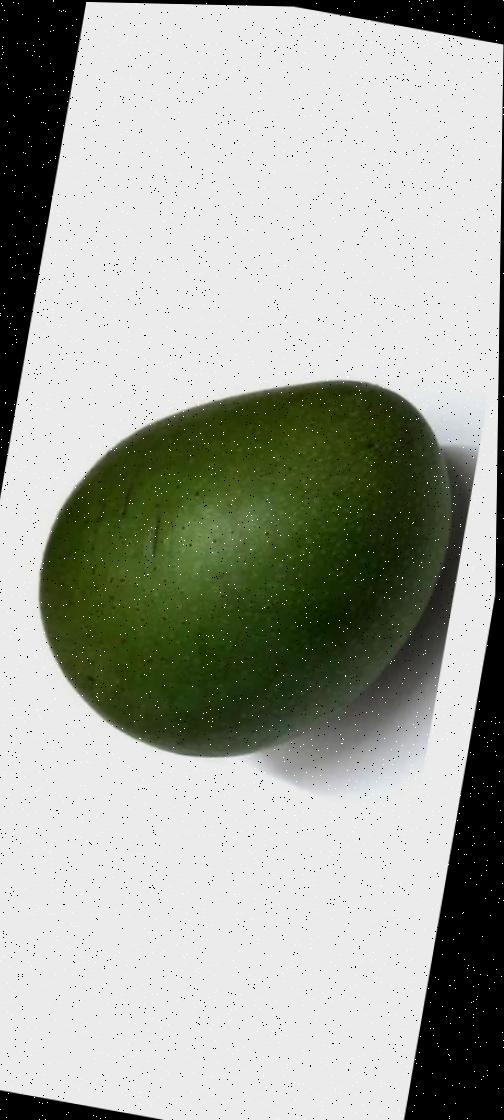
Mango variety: Ashshina Zhinuk